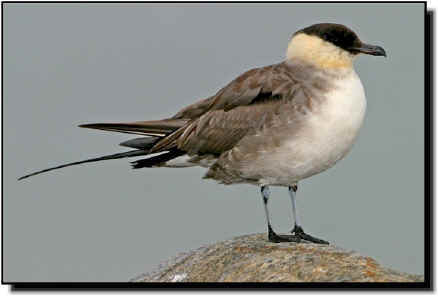
half of the head is black, with a hooked black beak, the bottom half of the head is cream colored, the legs are grey, the feet black and the throat and belly are white.
a large bird with a light grey under belly, light brown wing feathers, and a yellow throat.
this bird has a rotund, white breast and belly, black crown and bill, yellow throat and light gray primaries and secondaries.
medium grey bird with a white belly and breast and black crown with a short thin black bill.
this brown backed bird has a white breast, a black forehead, a cream cheek, and a long pointed tail.
this large shore bird has a long thin black beak and dark black eyes and features a white breast, a black head, and gray feathers that have accents of black and white mixed in to the pallet.
this bid has a black head, light yellow neck and throat, brown and grey coverts and secondaries, and black and brown inner and outer retrices.
a bird with a white breast and a black crown and black feet.
this bird has wings that are grey and has a white belly
this bird has wings that are grey and has a white belly
Species: Long Tailed Jaeger